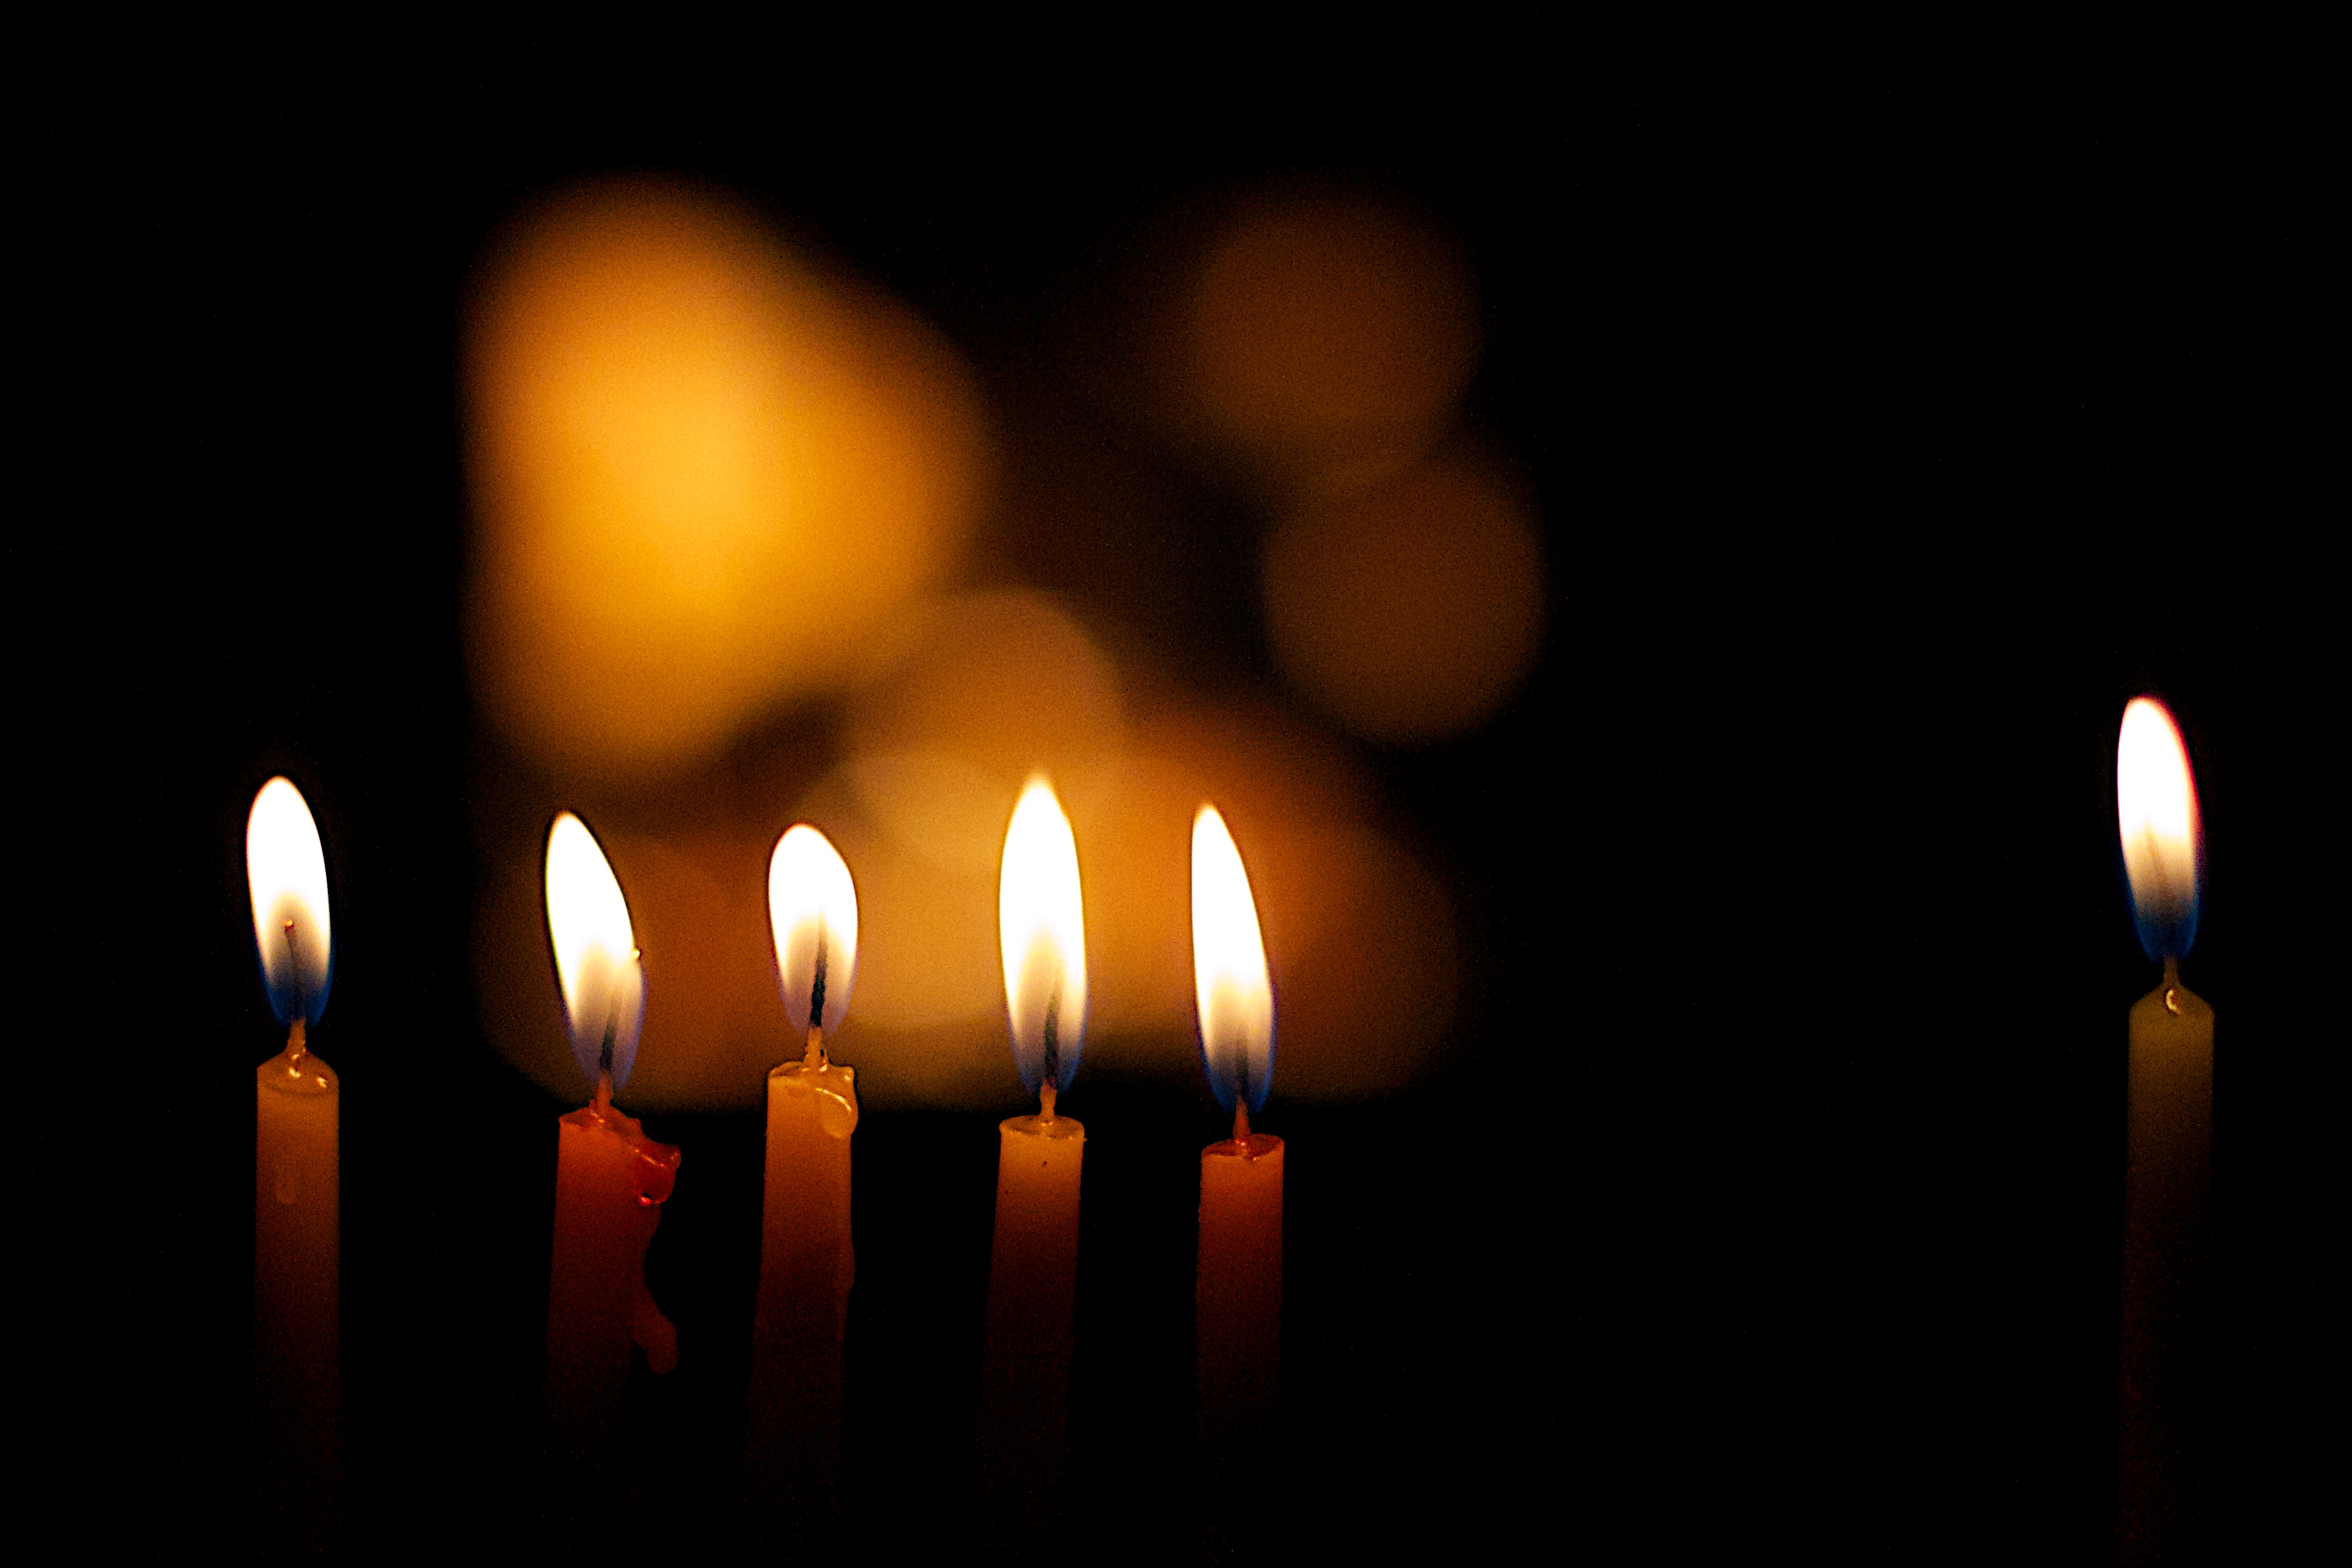
light, bokeh, night, flame, darkness, candle, lighting, hannukah